Fatoş Yıldırım

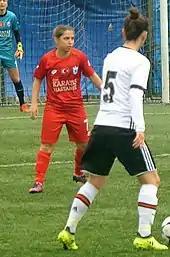
Fatoş Yıldırım (red) playing for Konak Belediyespor against Beşiktaş J.K. in the 2017–18 season's away match.

She received her license on May 30, 2008, for her hometown club Turgutlu Belediyespor. In the beginning of the 2010–11 season, she transferred to Gölcükspor, where she played only one season. Since November 2011, she has been with Trabzon İdmanocağı.